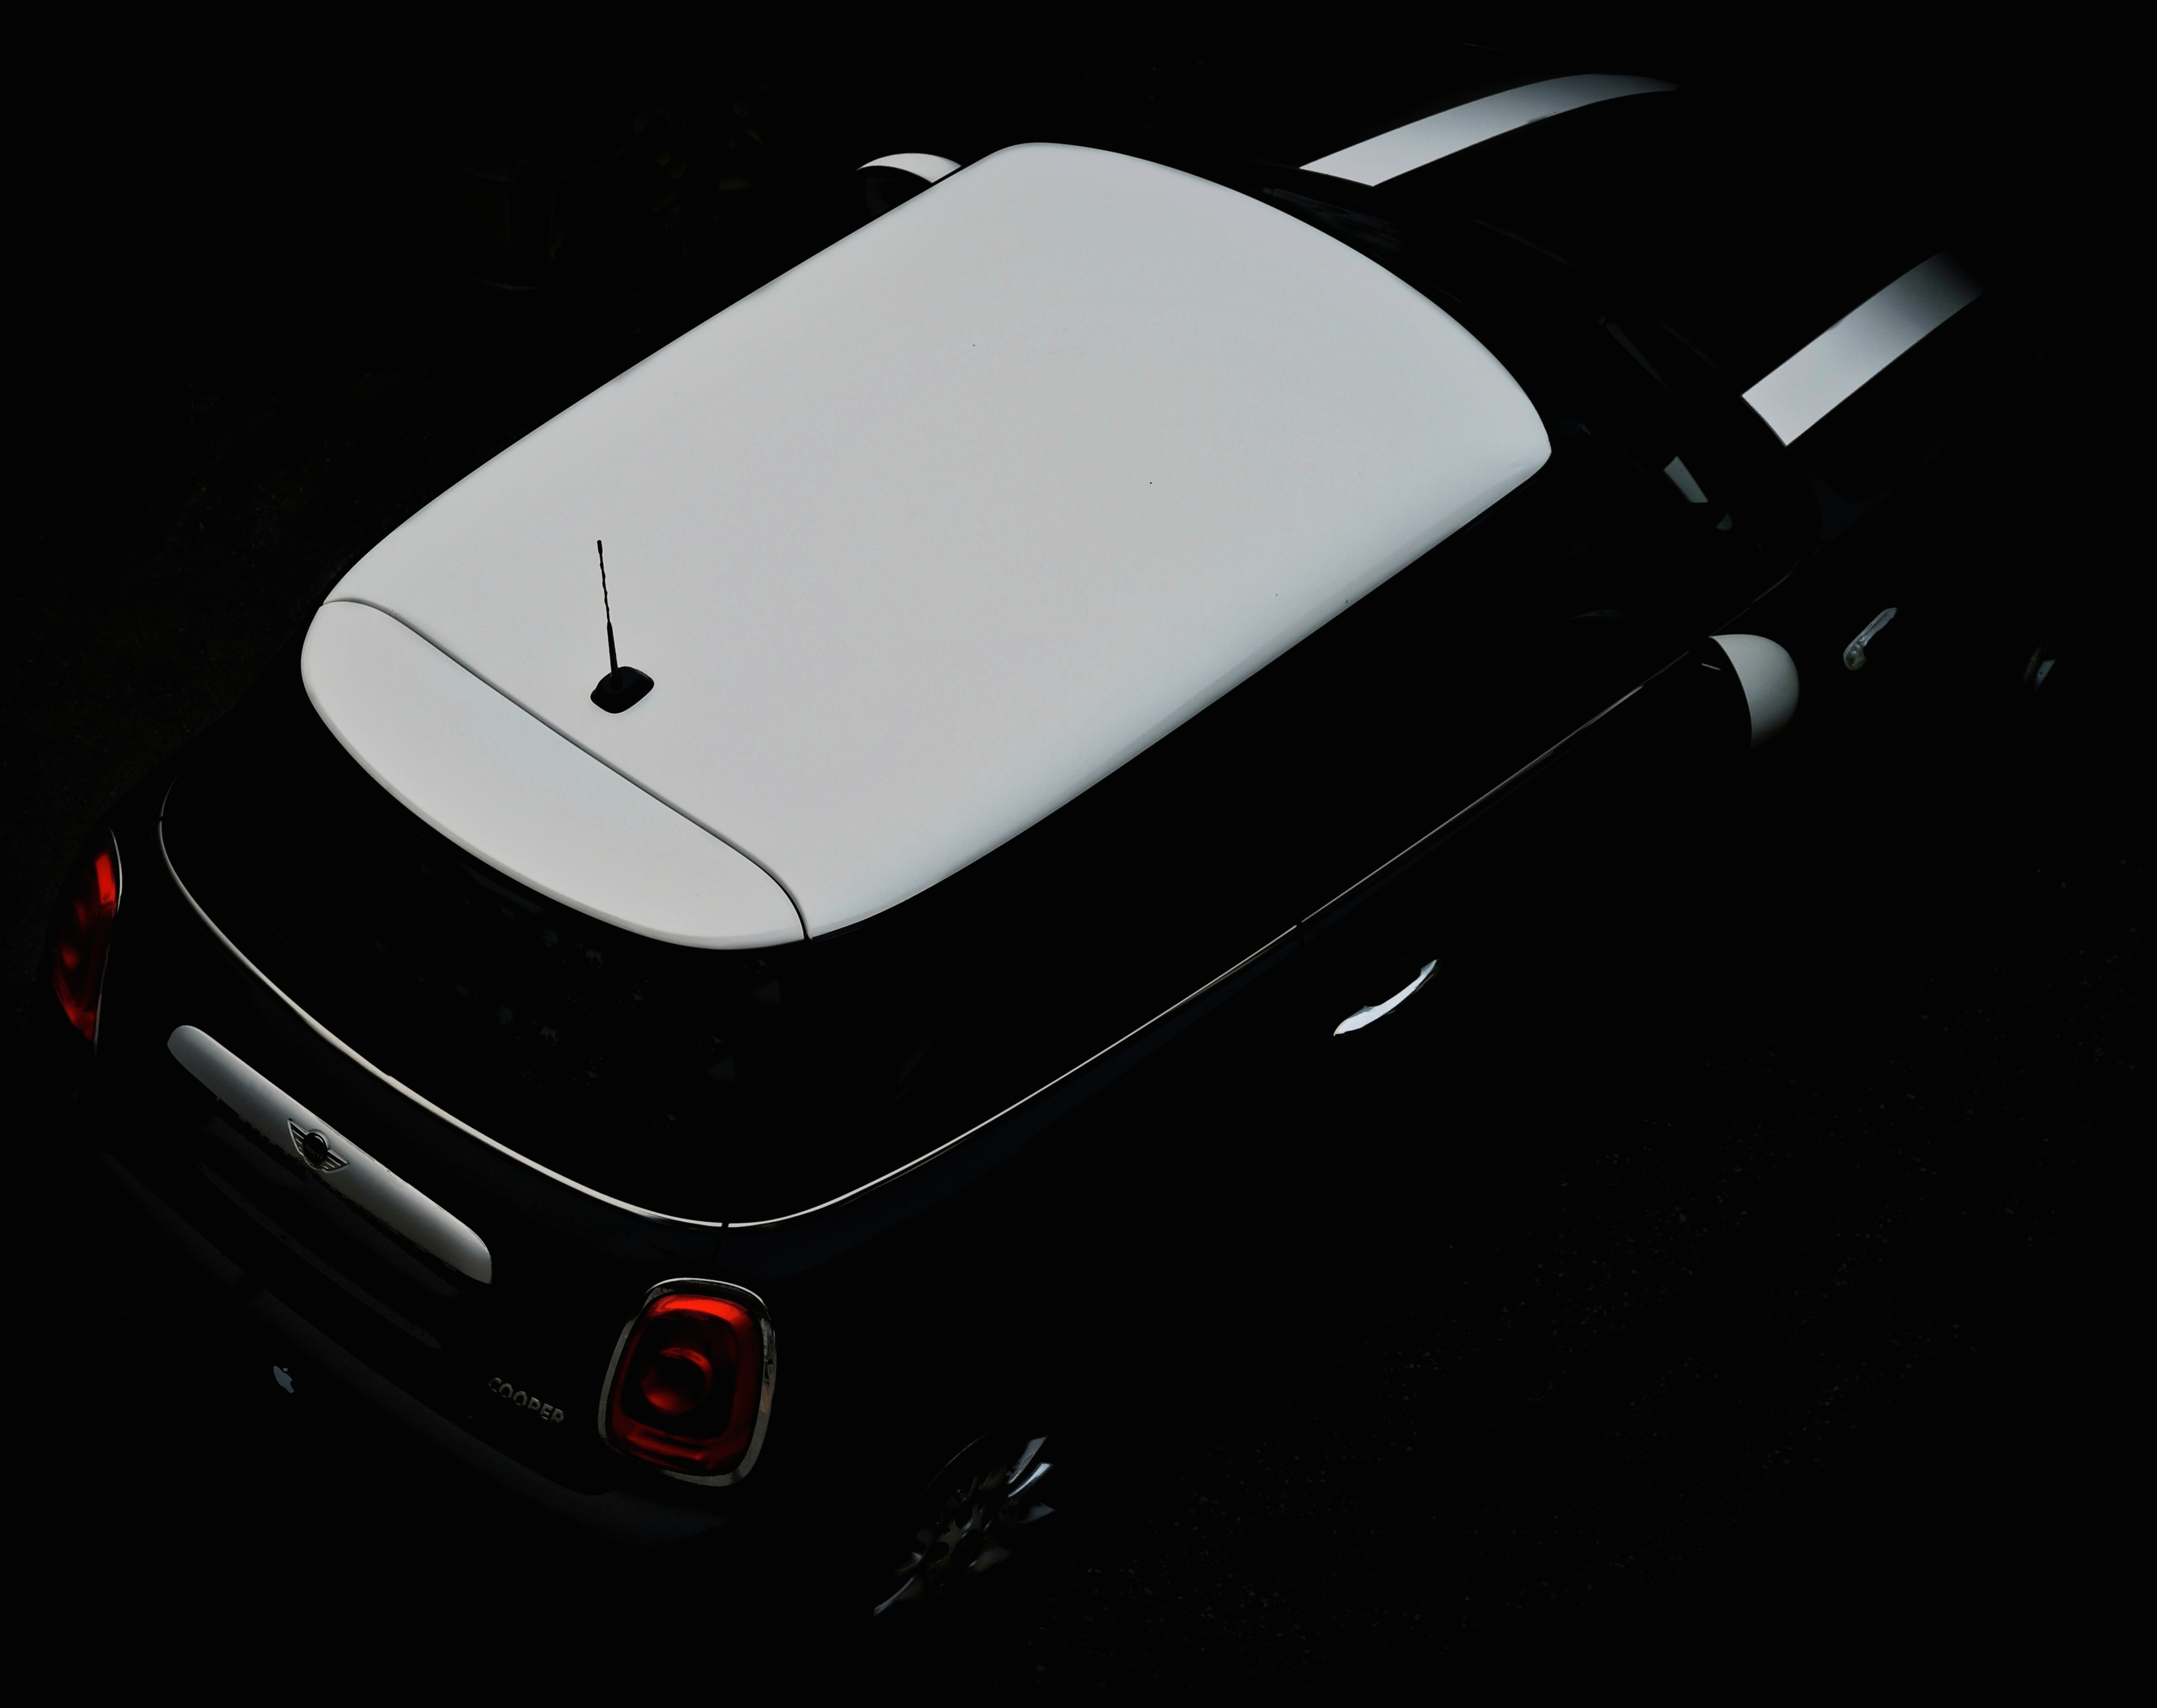
car, wheel, driving, vehicle, steering wheel, black, sports car, bumper, supercar, cooper, minimalist, mini, land vehicle, automobile make, automotive exterior, automotive design, luxury vehicle